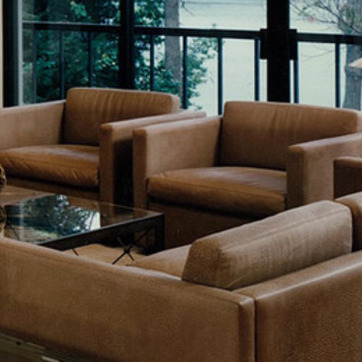
Material: leather